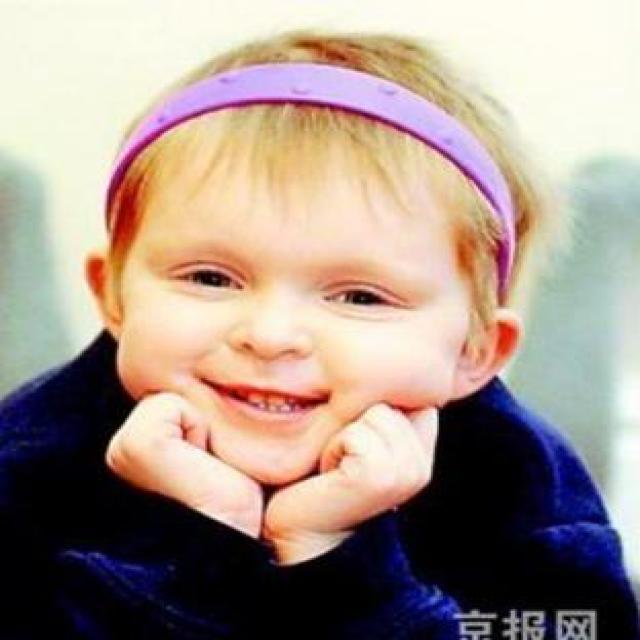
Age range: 0-12